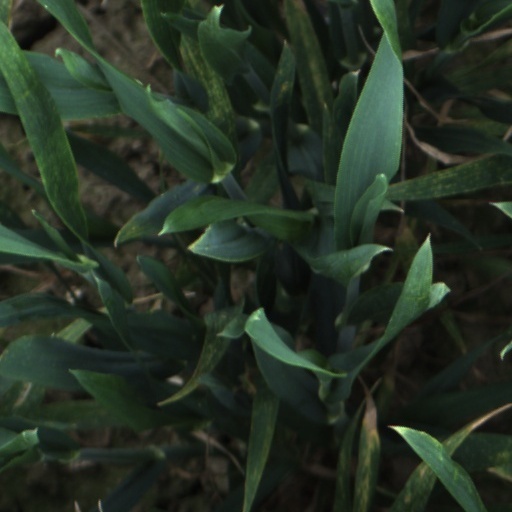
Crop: wheat